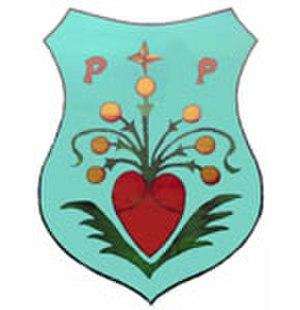
Penc est un village et une commune du comitat de Pest en Hongrie.